Osaka City Museum

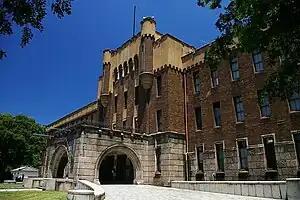

is a former museum dedicated to the history of Ōsaka, Japan. Located in the former headquarters of the 4th Division of the Imperial Japanese Army in Osaka Castle Park, the ground floor opened to the public in December 1960, with the special exhibition "Momoyama Culture". After completion of the second stage of works, the entire museum opened in November 1962, with the special exhibition "Famous Treasures of Osaka". In March 1989, the museum welcomed its 3,200,000th paying visitor. At the end of March 2001, Osaka City Museum permanently closed. Later the same year, the new Osaka Museum of History opened a short distance away.